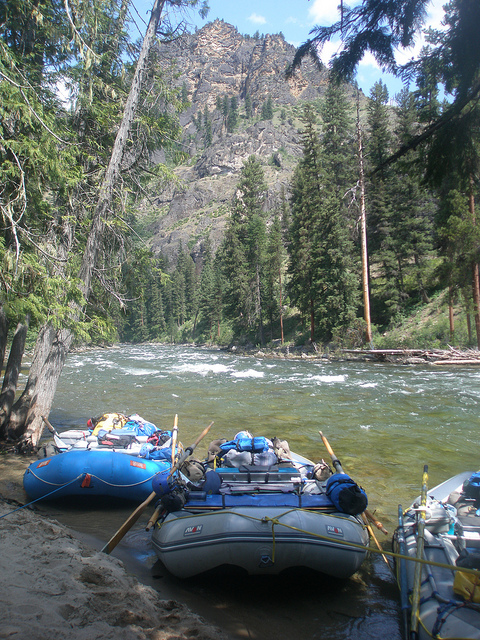
a boat that is floating down a river